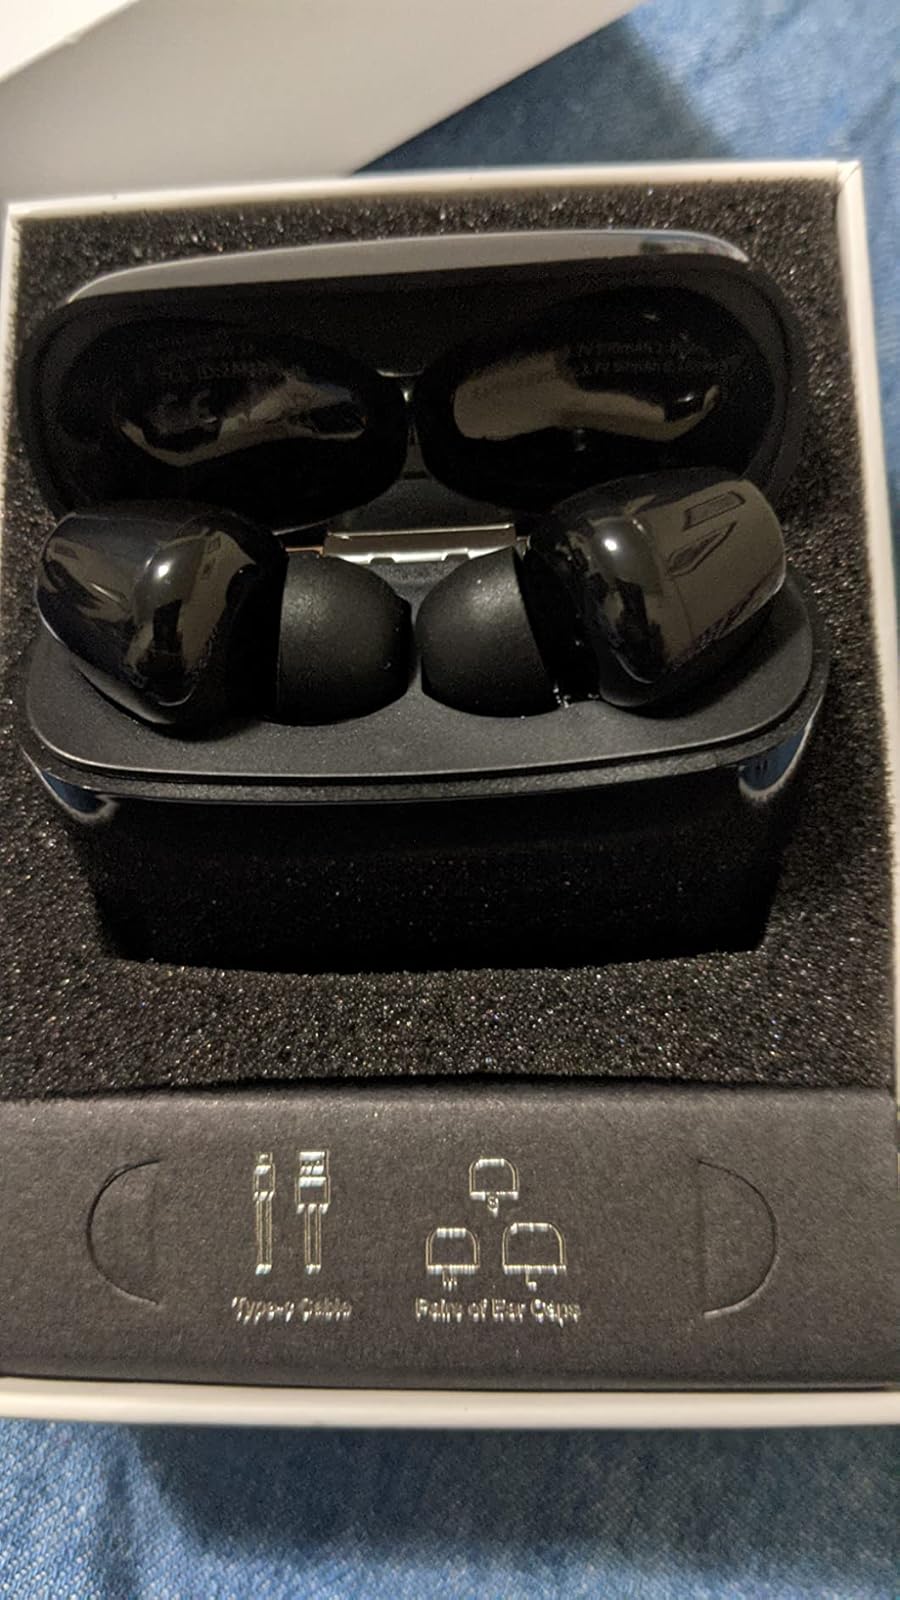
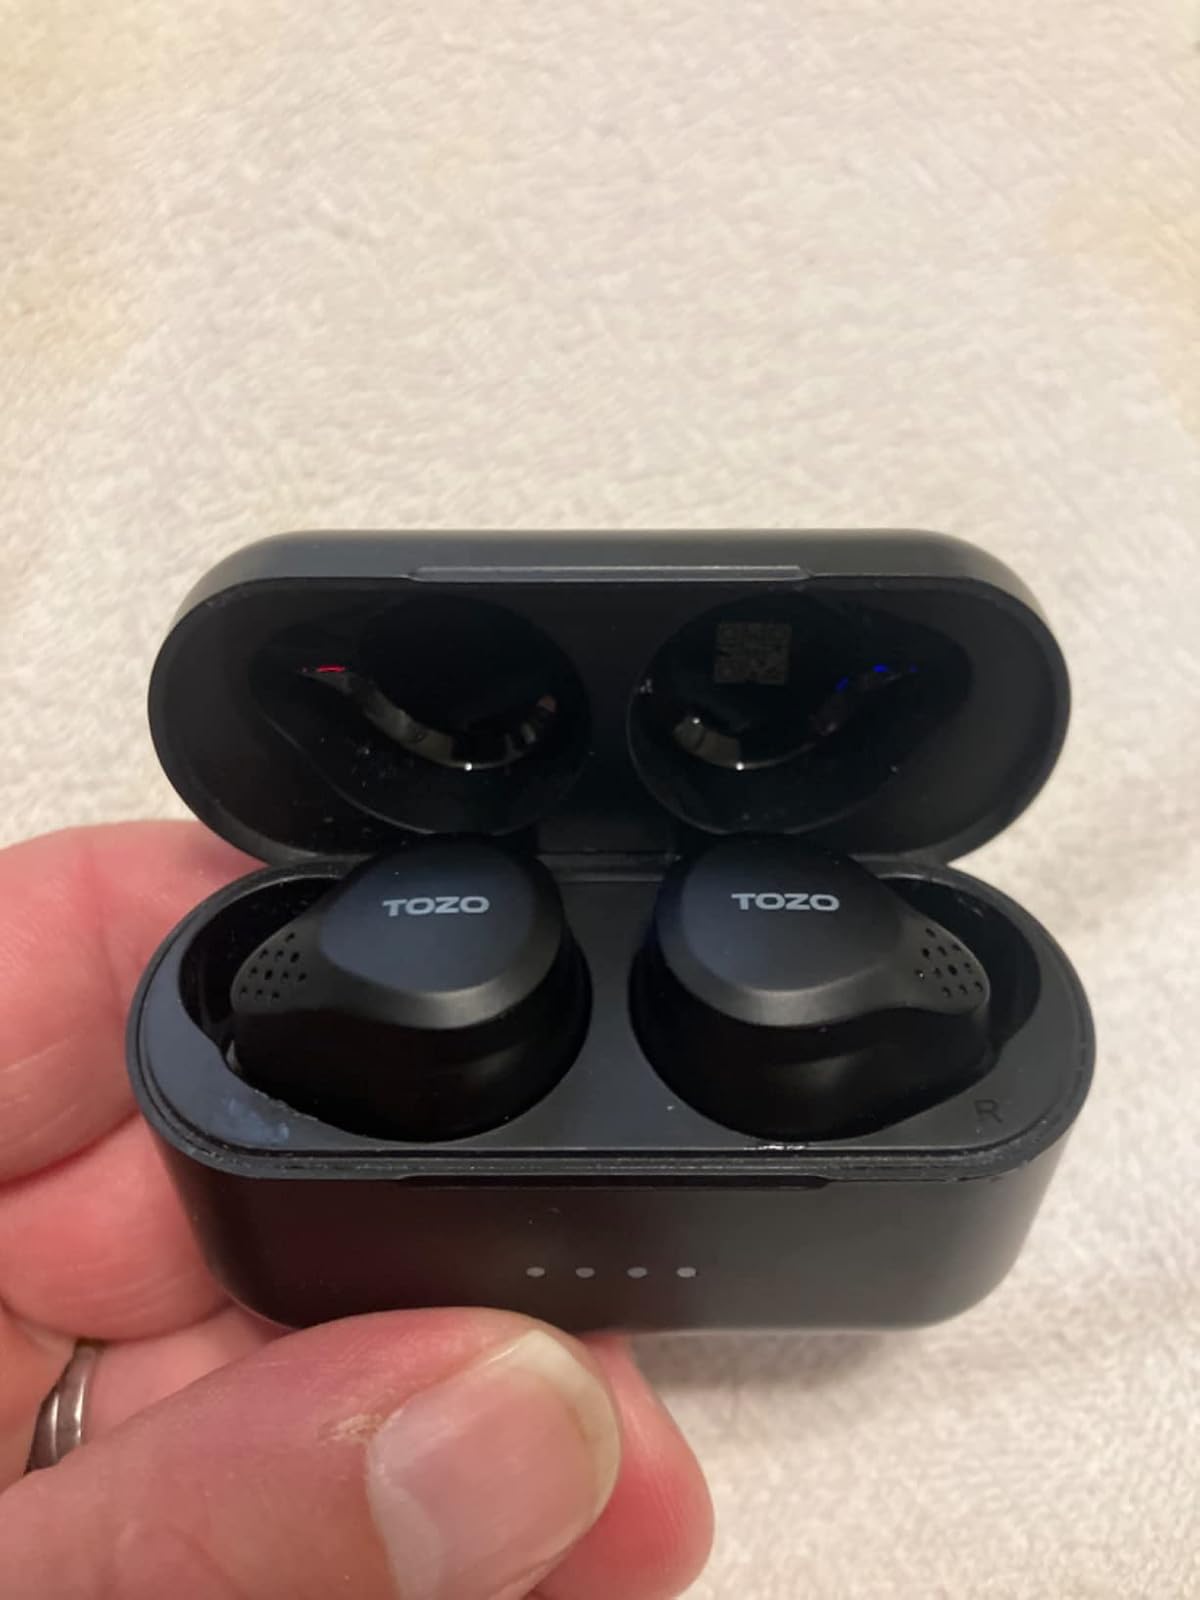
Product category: earbuds
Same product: no